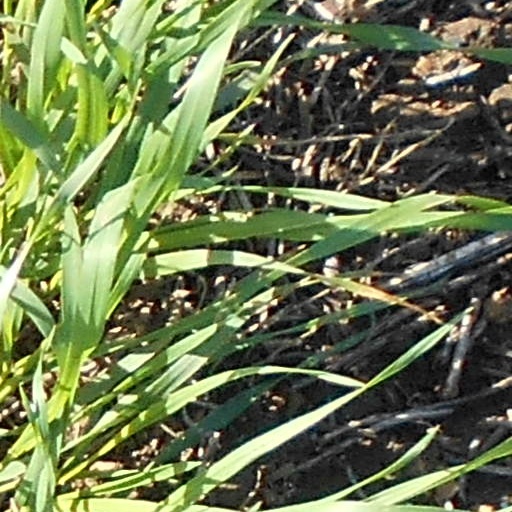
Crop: wheat